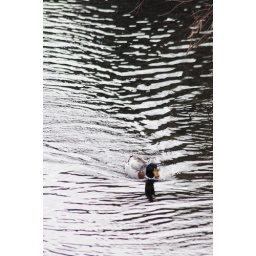
a duck swimming in gialia andros greece